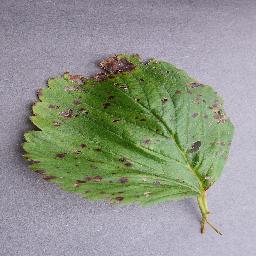
Label: Strawberry___Leaf_scorch